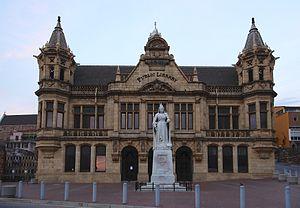
La statue de la Reine Victoria située devant la bibliothèque municipale au centre de la Port Elizabeth, Cap-Oriental en Afrique du Sud, rend hommage depuis 1903 à la Reine Victoria. Elle a été réalisée par le sculpteur britannique Edward Roscoe Mullins.
Port Elizabeth est une ville d'Afrique du Sud située dans la province du Cap-Oriental. S'étirant sur près de 16 kilomètres le long de l’Algoa Bay, elle porte le nom de l'épouse du gouverneur du Cap, Rufane Donkin, fondateur de la ville en 1820. Elle fait partie de la métropole Nelson Mandela. Nommée plus familièrement sous ses initiales de P.E., elle est également surnommée friendly city en anglais, ce qui signifie « ville amicale ».